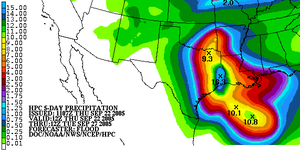
La prévision quantitative de précipitations est la prévision météorologique des accumulations de précipitations qui tomberont avec les nuages au cours d'une période donnée sur une région cible. Celles-ci peuvent être sous forme liquide ou solide mais la quantité prévue est toujours celle de l'équivalent en eau.
La Prévision des cyclones tropicaux est la science permettant de prévoir le développement des systèmes tropicaux et de leur déplacement. Un cyclone tropical est une puissante dépression météorologique qui se forme dans les régions tropicales et dont le moteur est la convection atmosphérique plutôt que la rencontre de différentes masses d'air comme dans les latitudes plus élevées. La formation de ces systèmes dépend donc de règles différentes, la cyclogénèse tropicale, qui ont été trouvées depuis le XIXᵉ siècle. Les chercheurs en météorologie tropicale et les météorologues prévisionnistes ont développé au cours des années des techniques diagnostiques et des modèles numériques afin de prévoir le comportement de ces systèmes. La motivation principale de cette prévision est de minimiser les impacts sur la population se trouvant dans la trajectoire de ces systèmes qui produisent des vents violents, des pluies torrentielles, des ondes de tempêtes inondant les côtes et occasionnellement des tornades.
L’ouragan Rita, ouragan classé en catégorie 5 après être entré dans le golfe du Mexique, est le 17ᵉ cyclone de la saison 2005, le 10ᵉ ouragan, le 5ᵉ ouragan majeur et le 3ᵉ ouragan de catégorie 5. Il a été référencé comme étant le plus fort à avoir pénétré cette zone et le quatrième plus intense de tous les ouragans enregistrés dans le bassin Atlantique. Ce fut la seconde utilisation de la lettre R pour un cyclone, après Roxanne en 1995. Sa taille était équivalente à la surface de l’Allemagne et sa pression atmosphérique, inférieure à 900 hPa.